The Expert at the Card Table

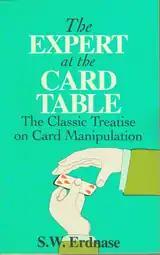
"Cover of the 1995 edition."

The Expert at the Card Table, is an extensive book on the art of sleight of hand published in 1902 by S. W. Erdnase, a pseudonymous author whose identity has remained a mystery for over a century. As a detailed manual of card sharps, the book is considered to be one of the most influential works on magic or conjuring with cards.